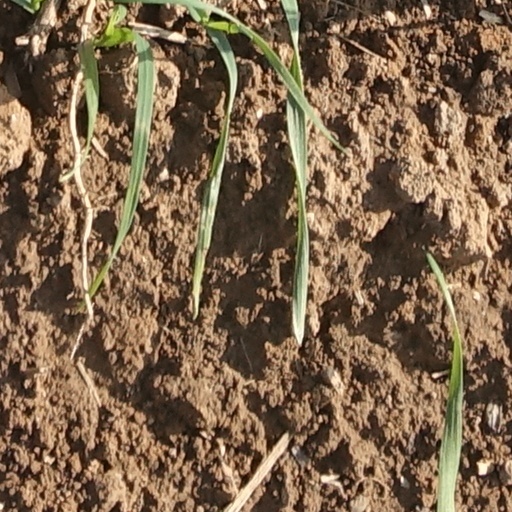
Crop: wheat